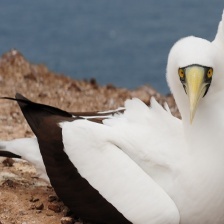
Species: MASKED BOOBY
Scientific name: SULA DACTYLATRA